Cremation

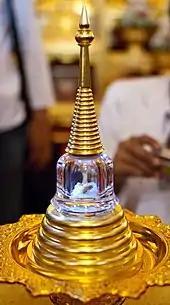
A relic found amid the ashes of Chan Kusalo (the Buddhist Patriarch of Northern Thailand) is placed inside a chedi shaped vial and displayed inside Wat Chedi Luang in Chiang Mai.

In the United States federal law does not dictate any container requirements for cremation. Certain states require an opaque or non-transparent container for all cremations. This can be a simple corrugated cardboard box or a wooden casket (coffin). Another option is a cardboard box that fits inside a wooden shell, which is designed to look like a traditional casket. After the funeral service, the box is removed from the shell before cremation, permitting the shell to be re-used.